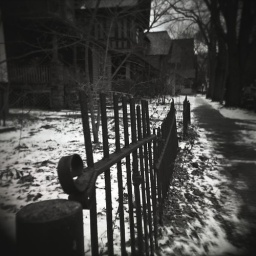
taken with my holga. fence on my street in cleveland.